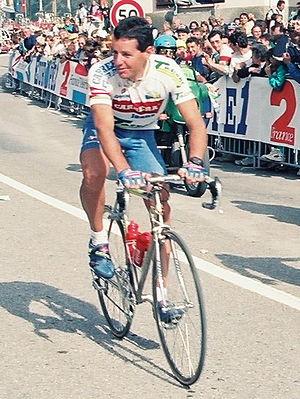
Stephen Roche (Carrera) et Charly Mottet (Novemail-Histor) lors de la douzième étape du Tour de France 1993.
Stephen Roche est un coureur cycliste irlandais. Il fut professionnel de 1981 à 1993 et compte 58 victoires professionnelles à son actif. Il est le seul coureur avec Eddy Merckx à avoir réussi le triplé Tour de France, Tour d’Italie et championnat du monde la même année, en 1987.